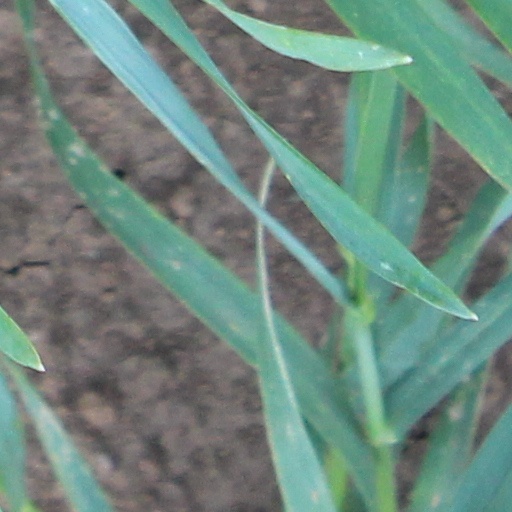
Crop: wheat